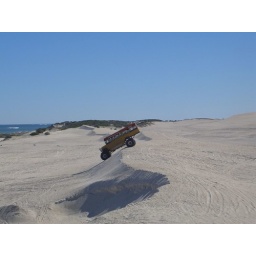
A school bus driving around the sand dunes in Lancelin